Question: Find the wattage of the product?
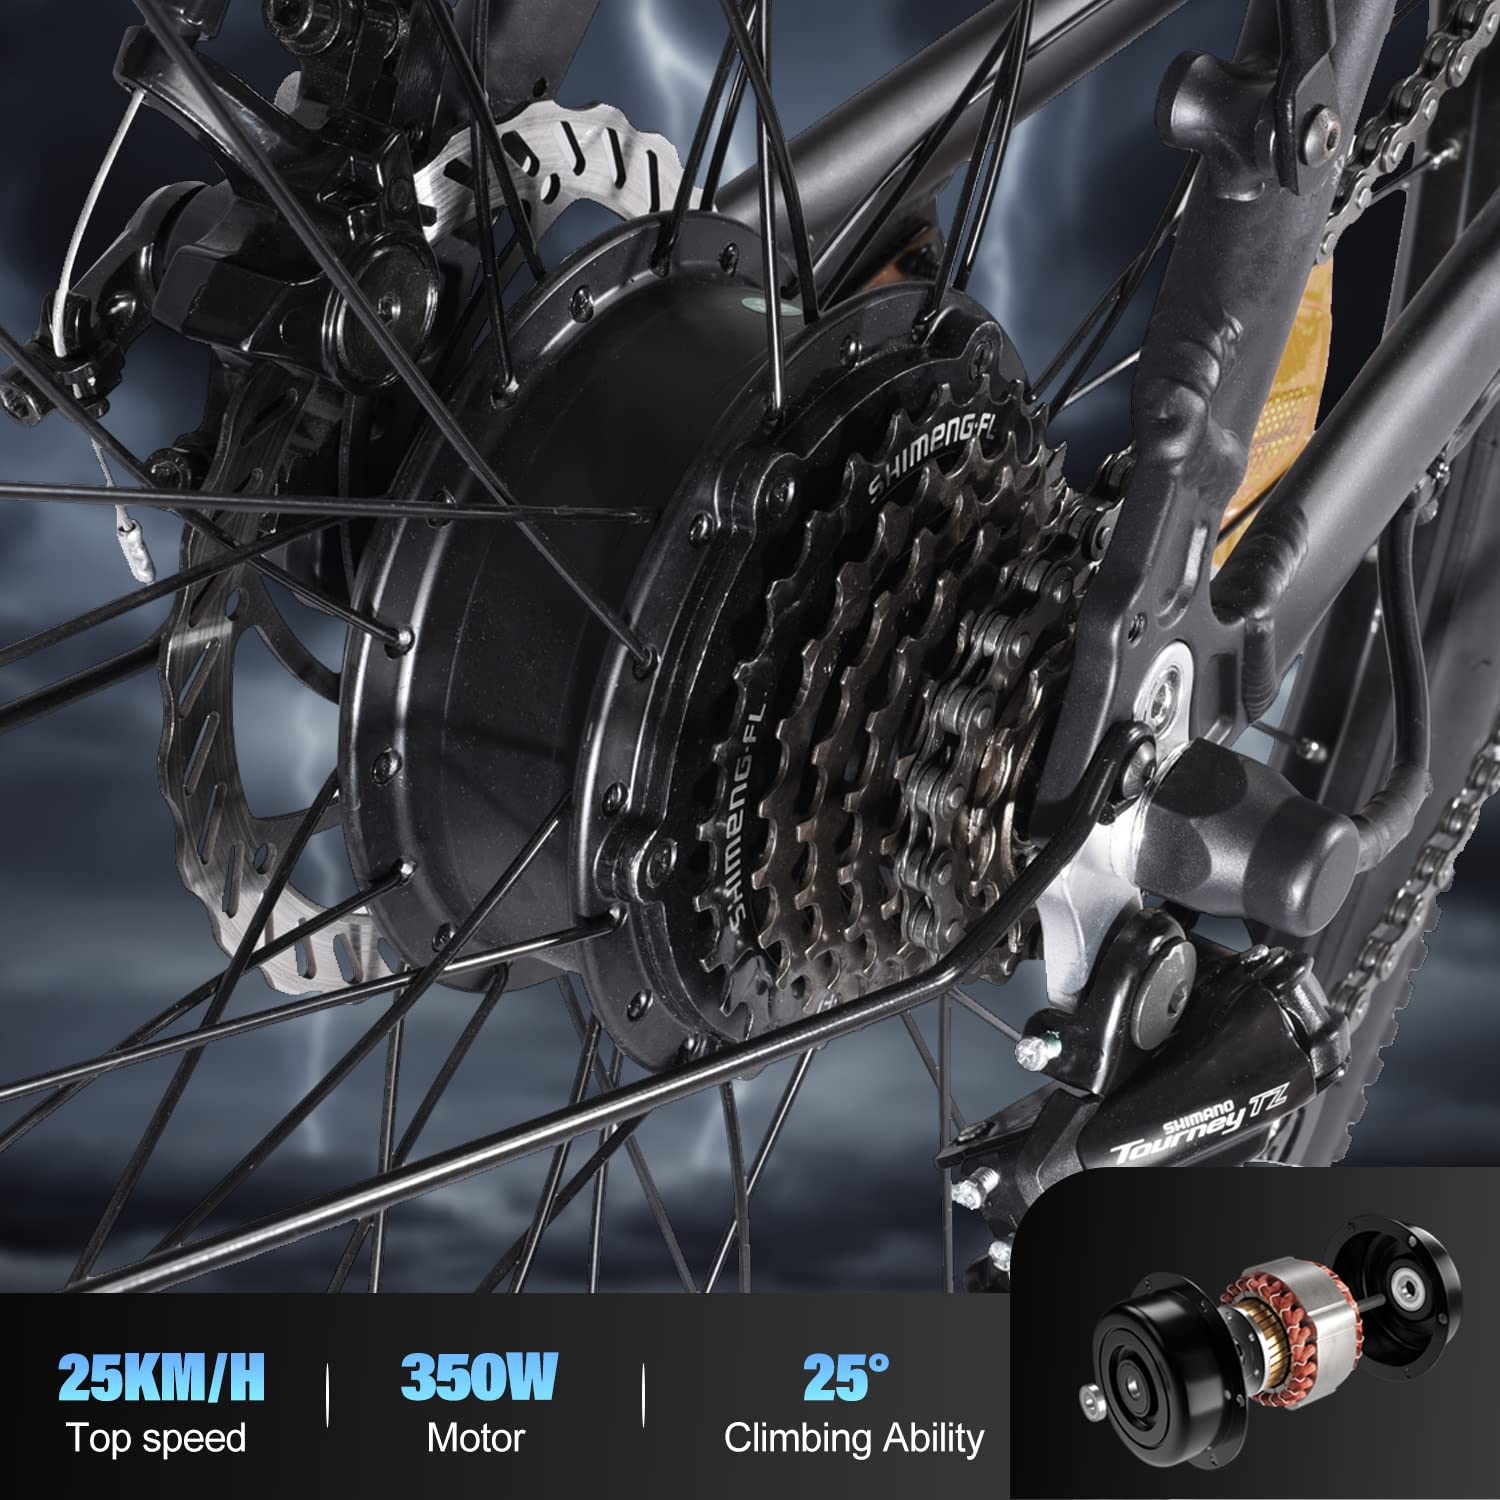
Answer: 350.0 watt